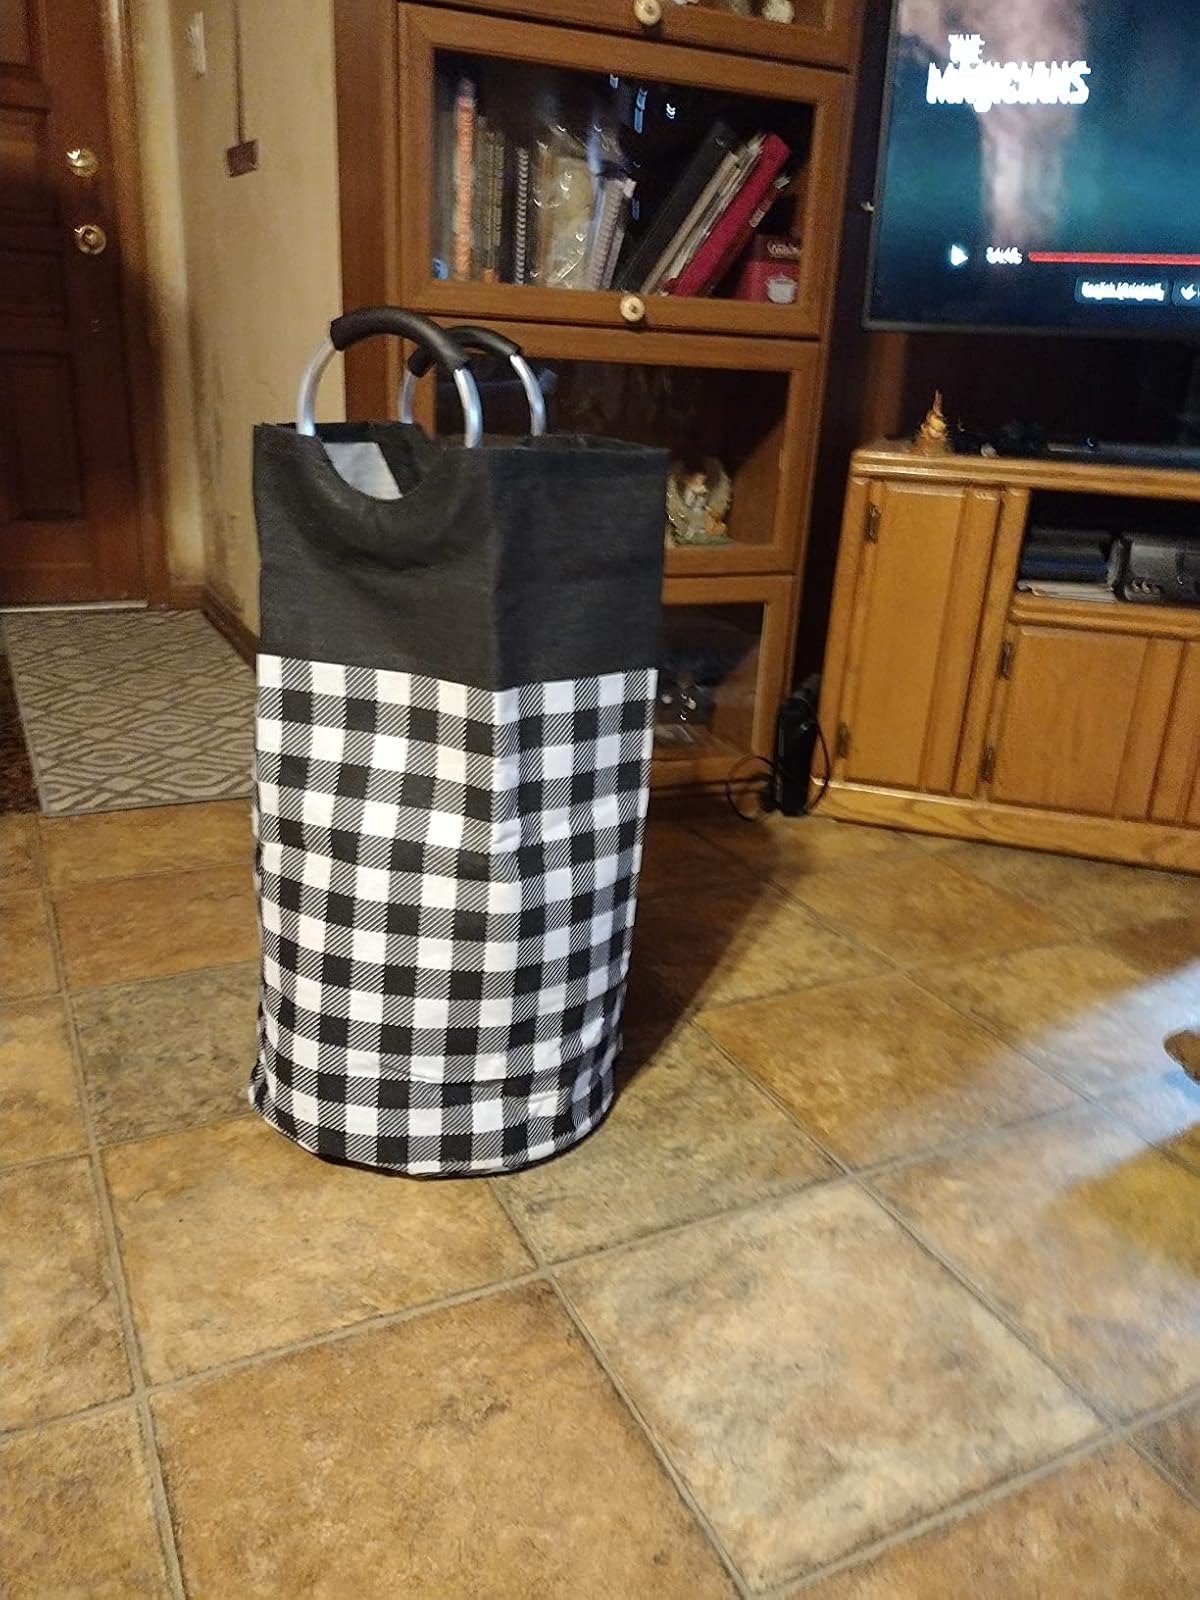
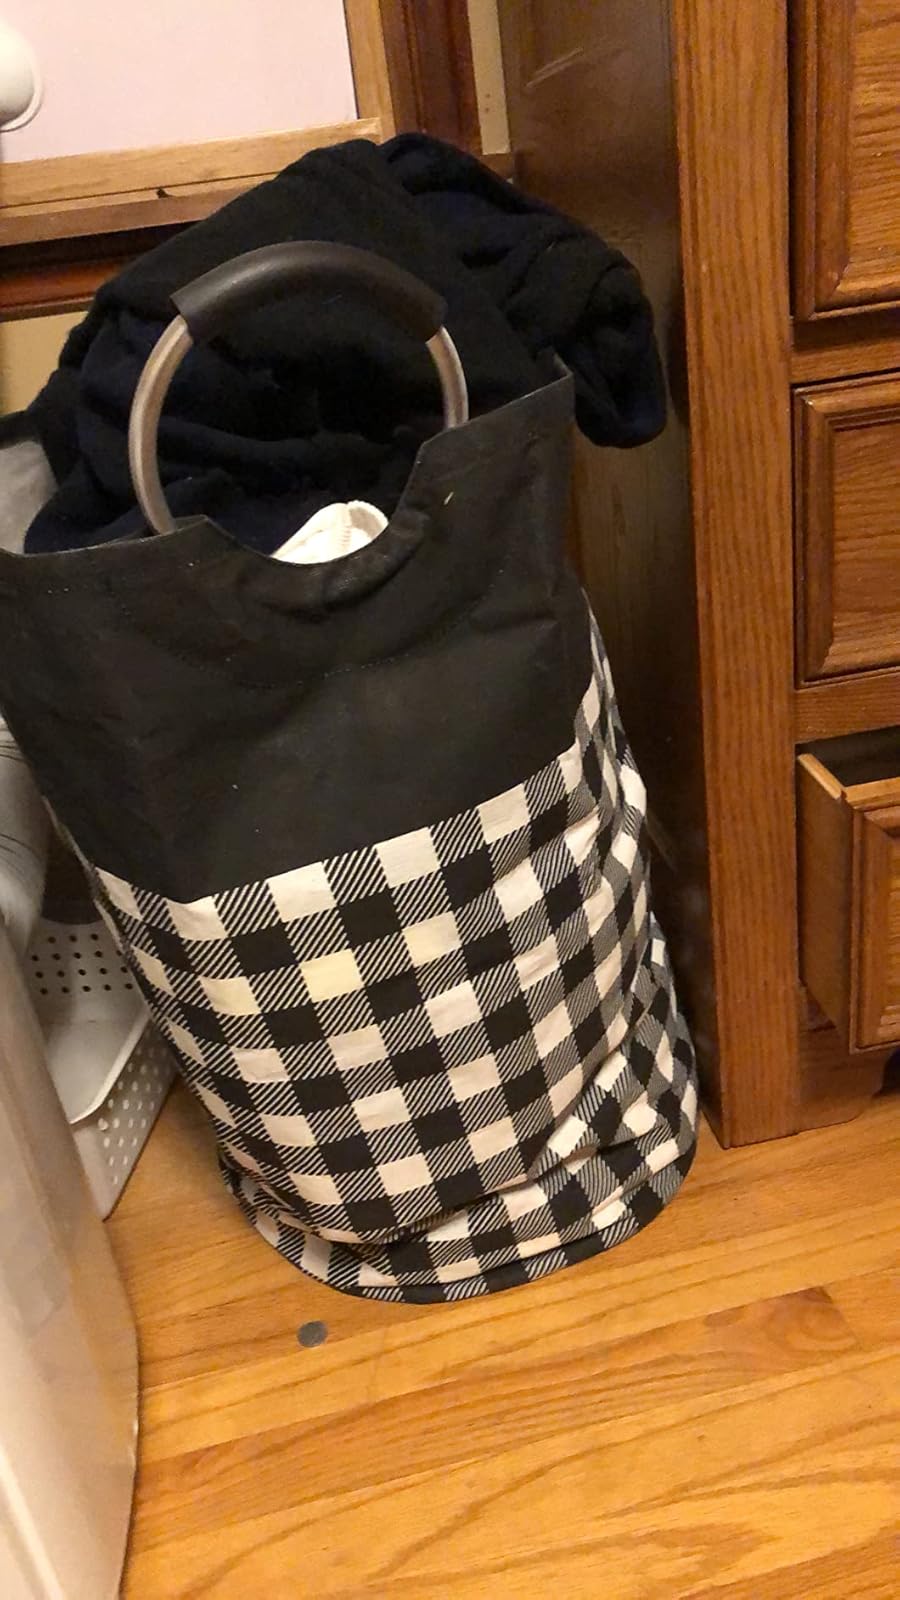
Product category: items_hamper
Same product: yes